Peter Roberts (priest)

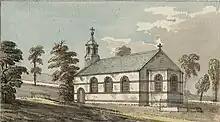
View of the old Church of St. Mary the Virgin, Halkin, printed in Pennant's "A Tour in Wales" (2nd ed., 1781)

Other works were published by him on the origin of constellations, the art of correspondence, prophecy, and the church of Rome. According to the "Dictionary of National Biography", Roberts was a scholar of wide reading but inferior judgment and the "Cambrian Popular Antiquities", dealing with Welsh rustic customs and superstitions, is his most valuable contribution to letters.